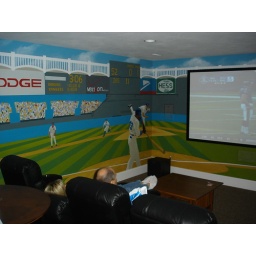
handpained wall on the left side of the 110&amp;quot; projection screen in the home theater